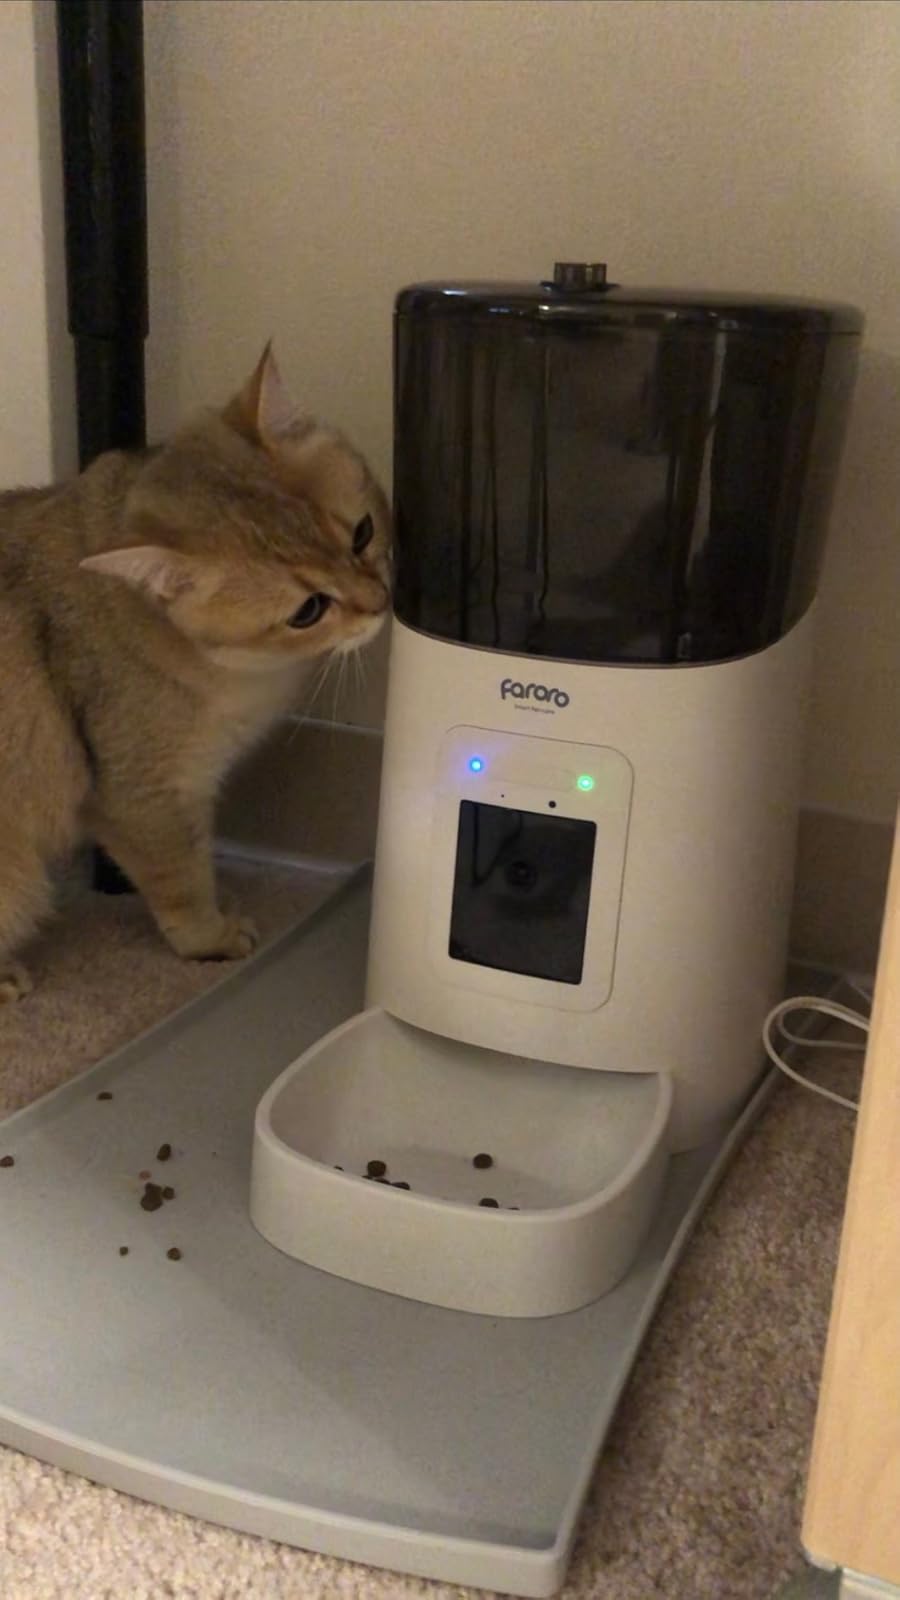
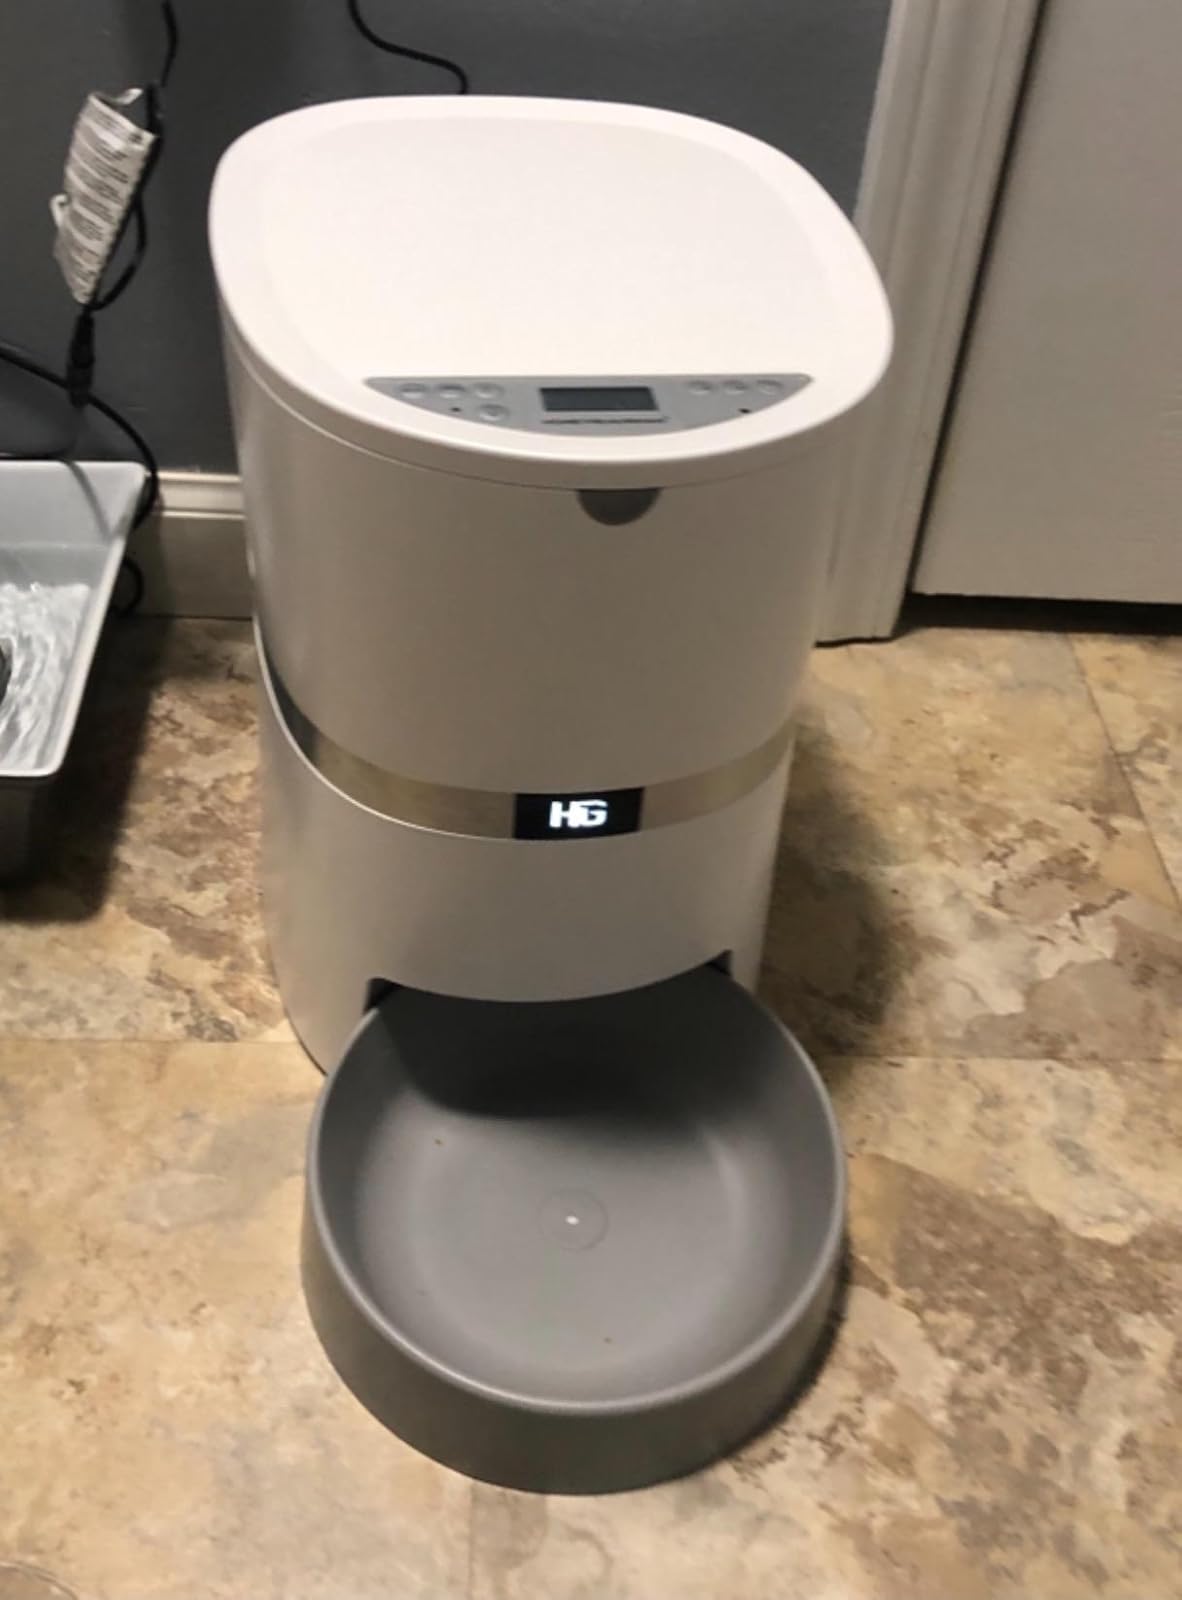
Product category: items_feeder
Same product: no